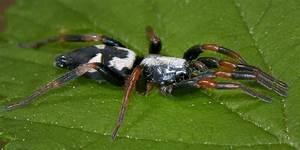
spider